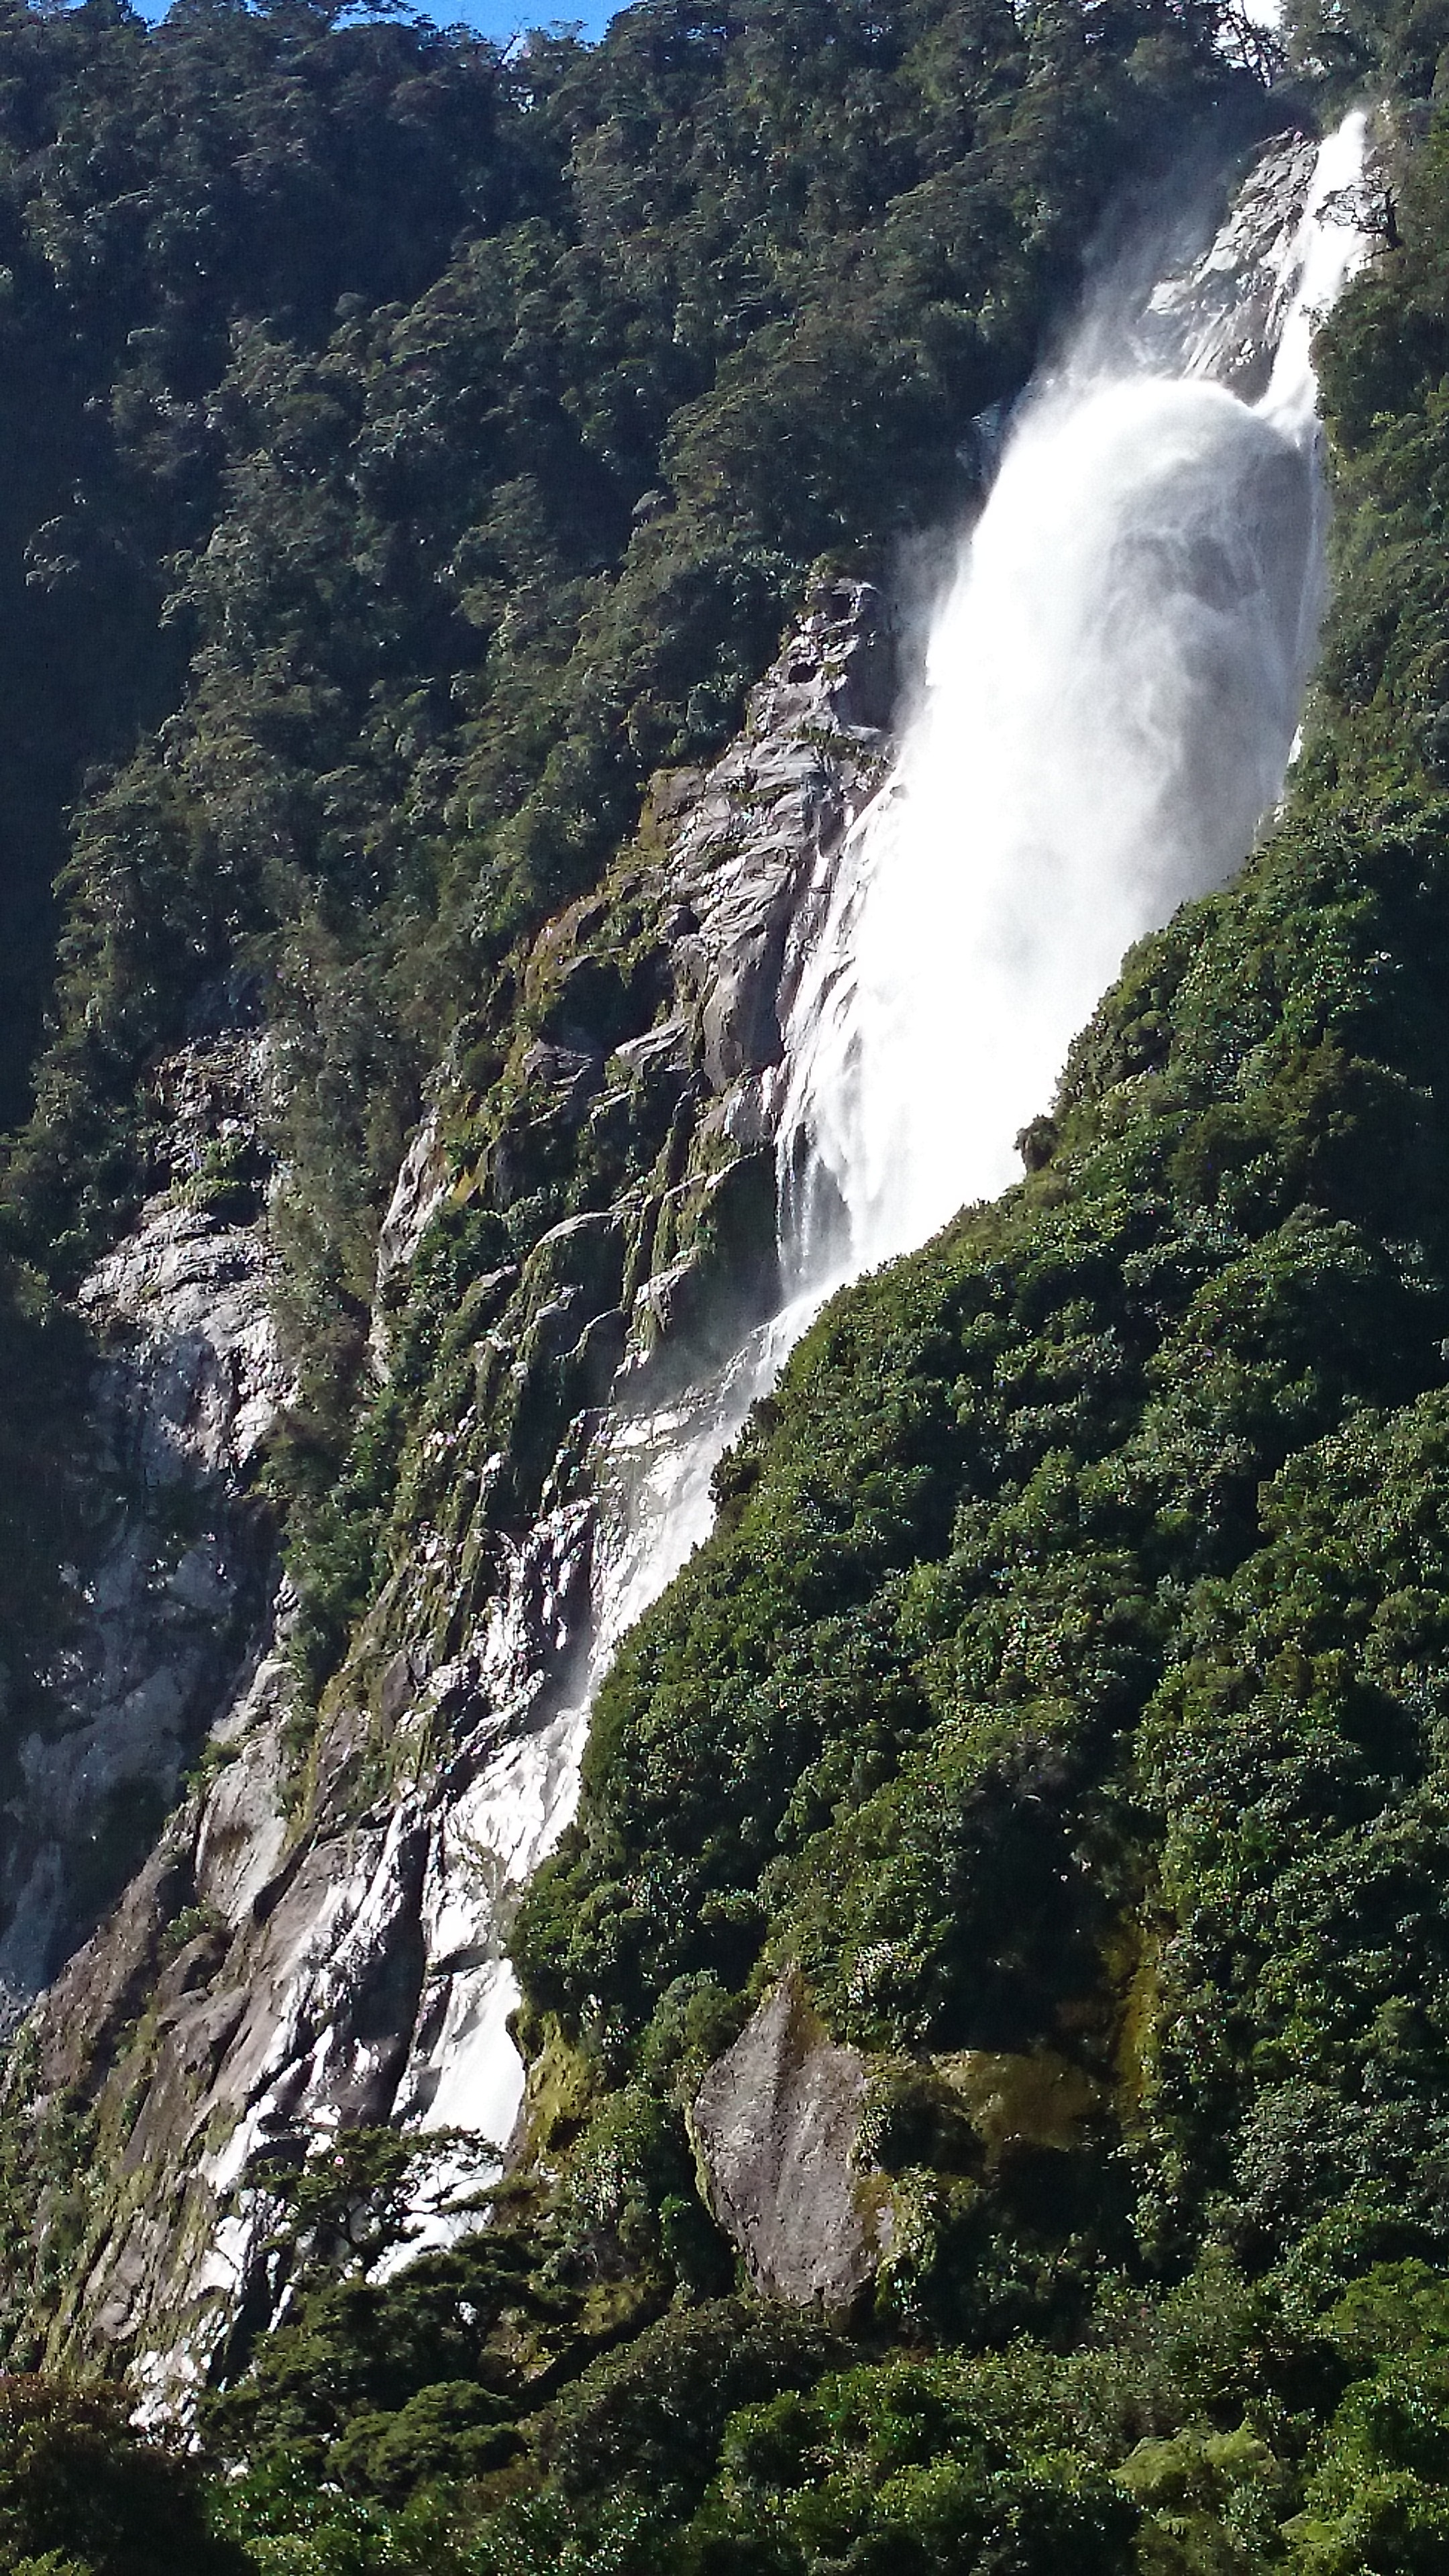
sea, coast, waterfall, mountain, adventure, mountain range, cliff, fjord, terrain, body of water, sound, milford, water feature, geological phenomenon